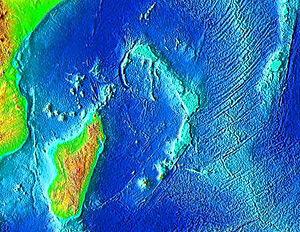
Le plateau des Mascareignes est un plateau océanique situé à l'est de Madagascar et s'étendant sur environ 2 000 kilomètres de long entre les Seychelles au nord et La Réunion au sud. Ce faisant, il couvre une superficie de plus de 115 000 kilomètres carrés qui fait de lui le plus vaste plateau de l'océan Indien, dont il occupe le centre-ouest.